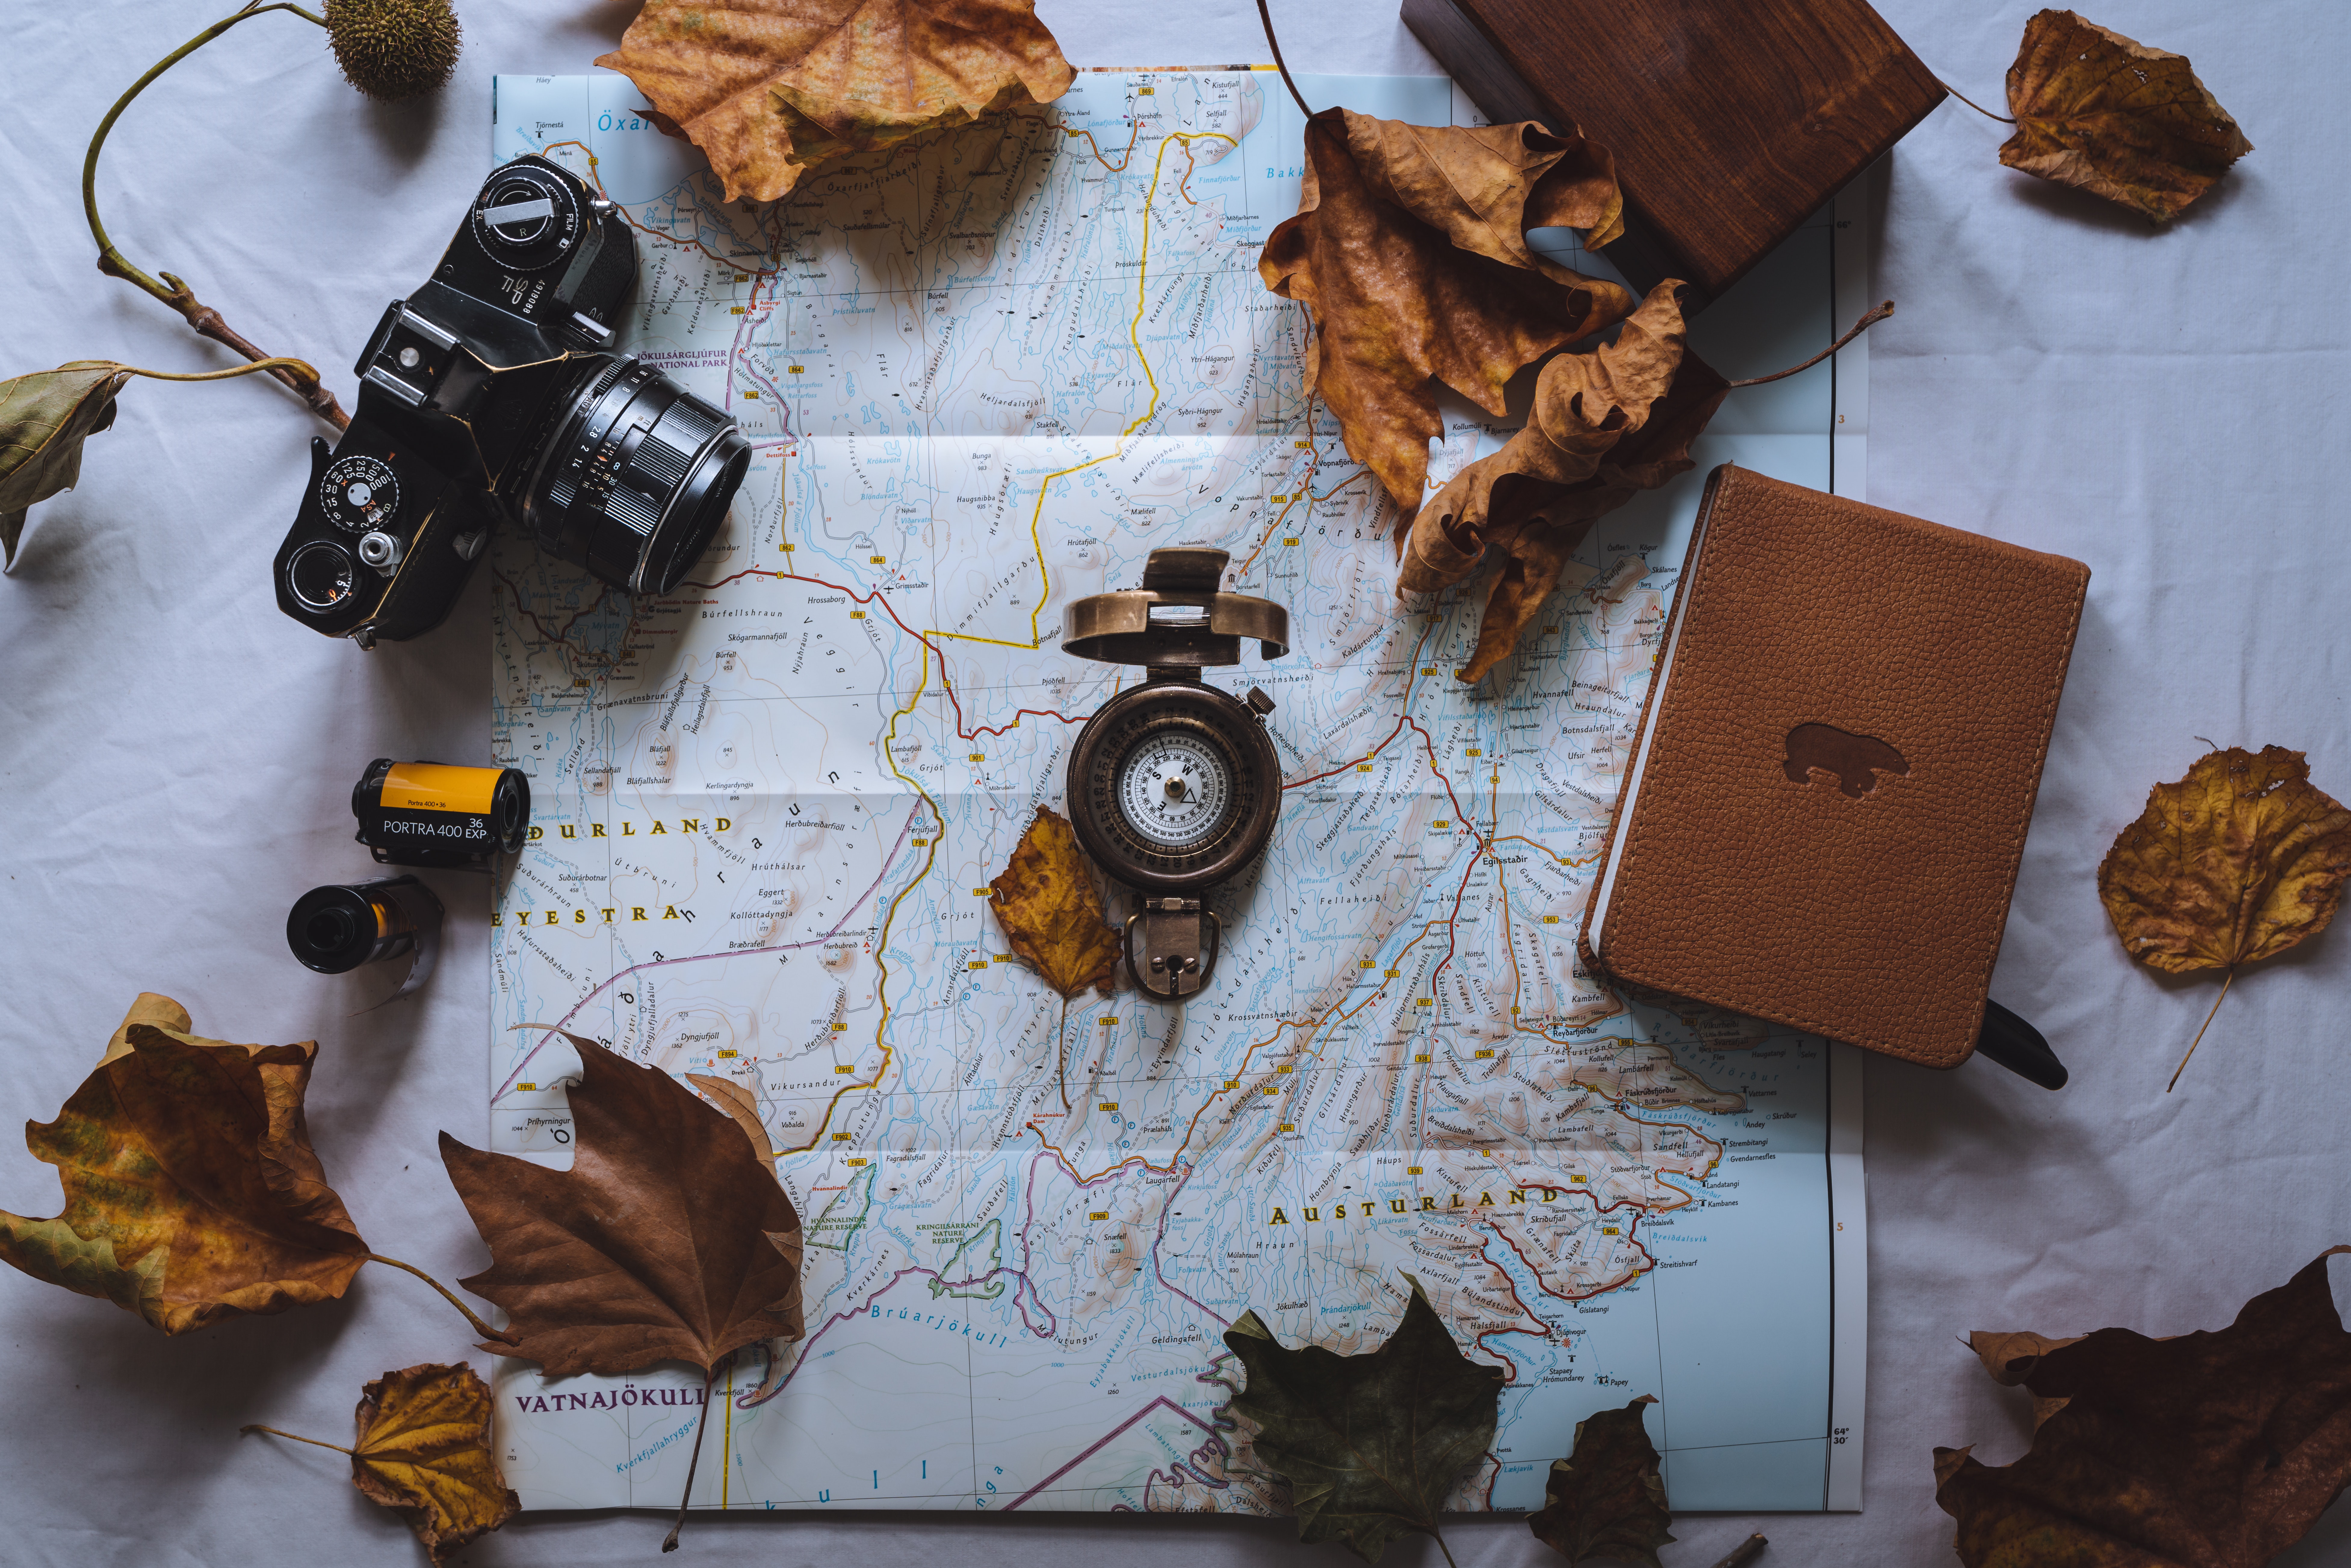
leaf, brown, tree, clock, plant, wall clock, plane, autumn